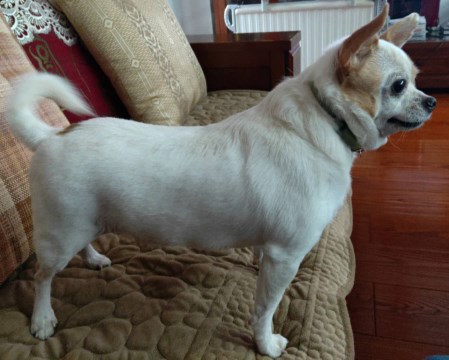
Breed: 420-n000124-Chihuahua